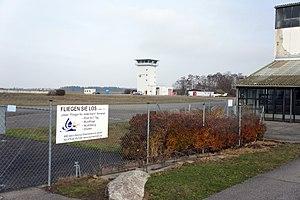
Les forces armées françaises présentes en Allemagne ont connu plusieurs appellations : troupes d'occupation en Allemagne de 1945 à 1949, forces françaises en Allemagne de 1949 à 1993, forces françaises stationnées en Allemagne de 1993 à 1999 et enfin forces françaises et l'élément civil stationnés en Allemagne depuis 1999.